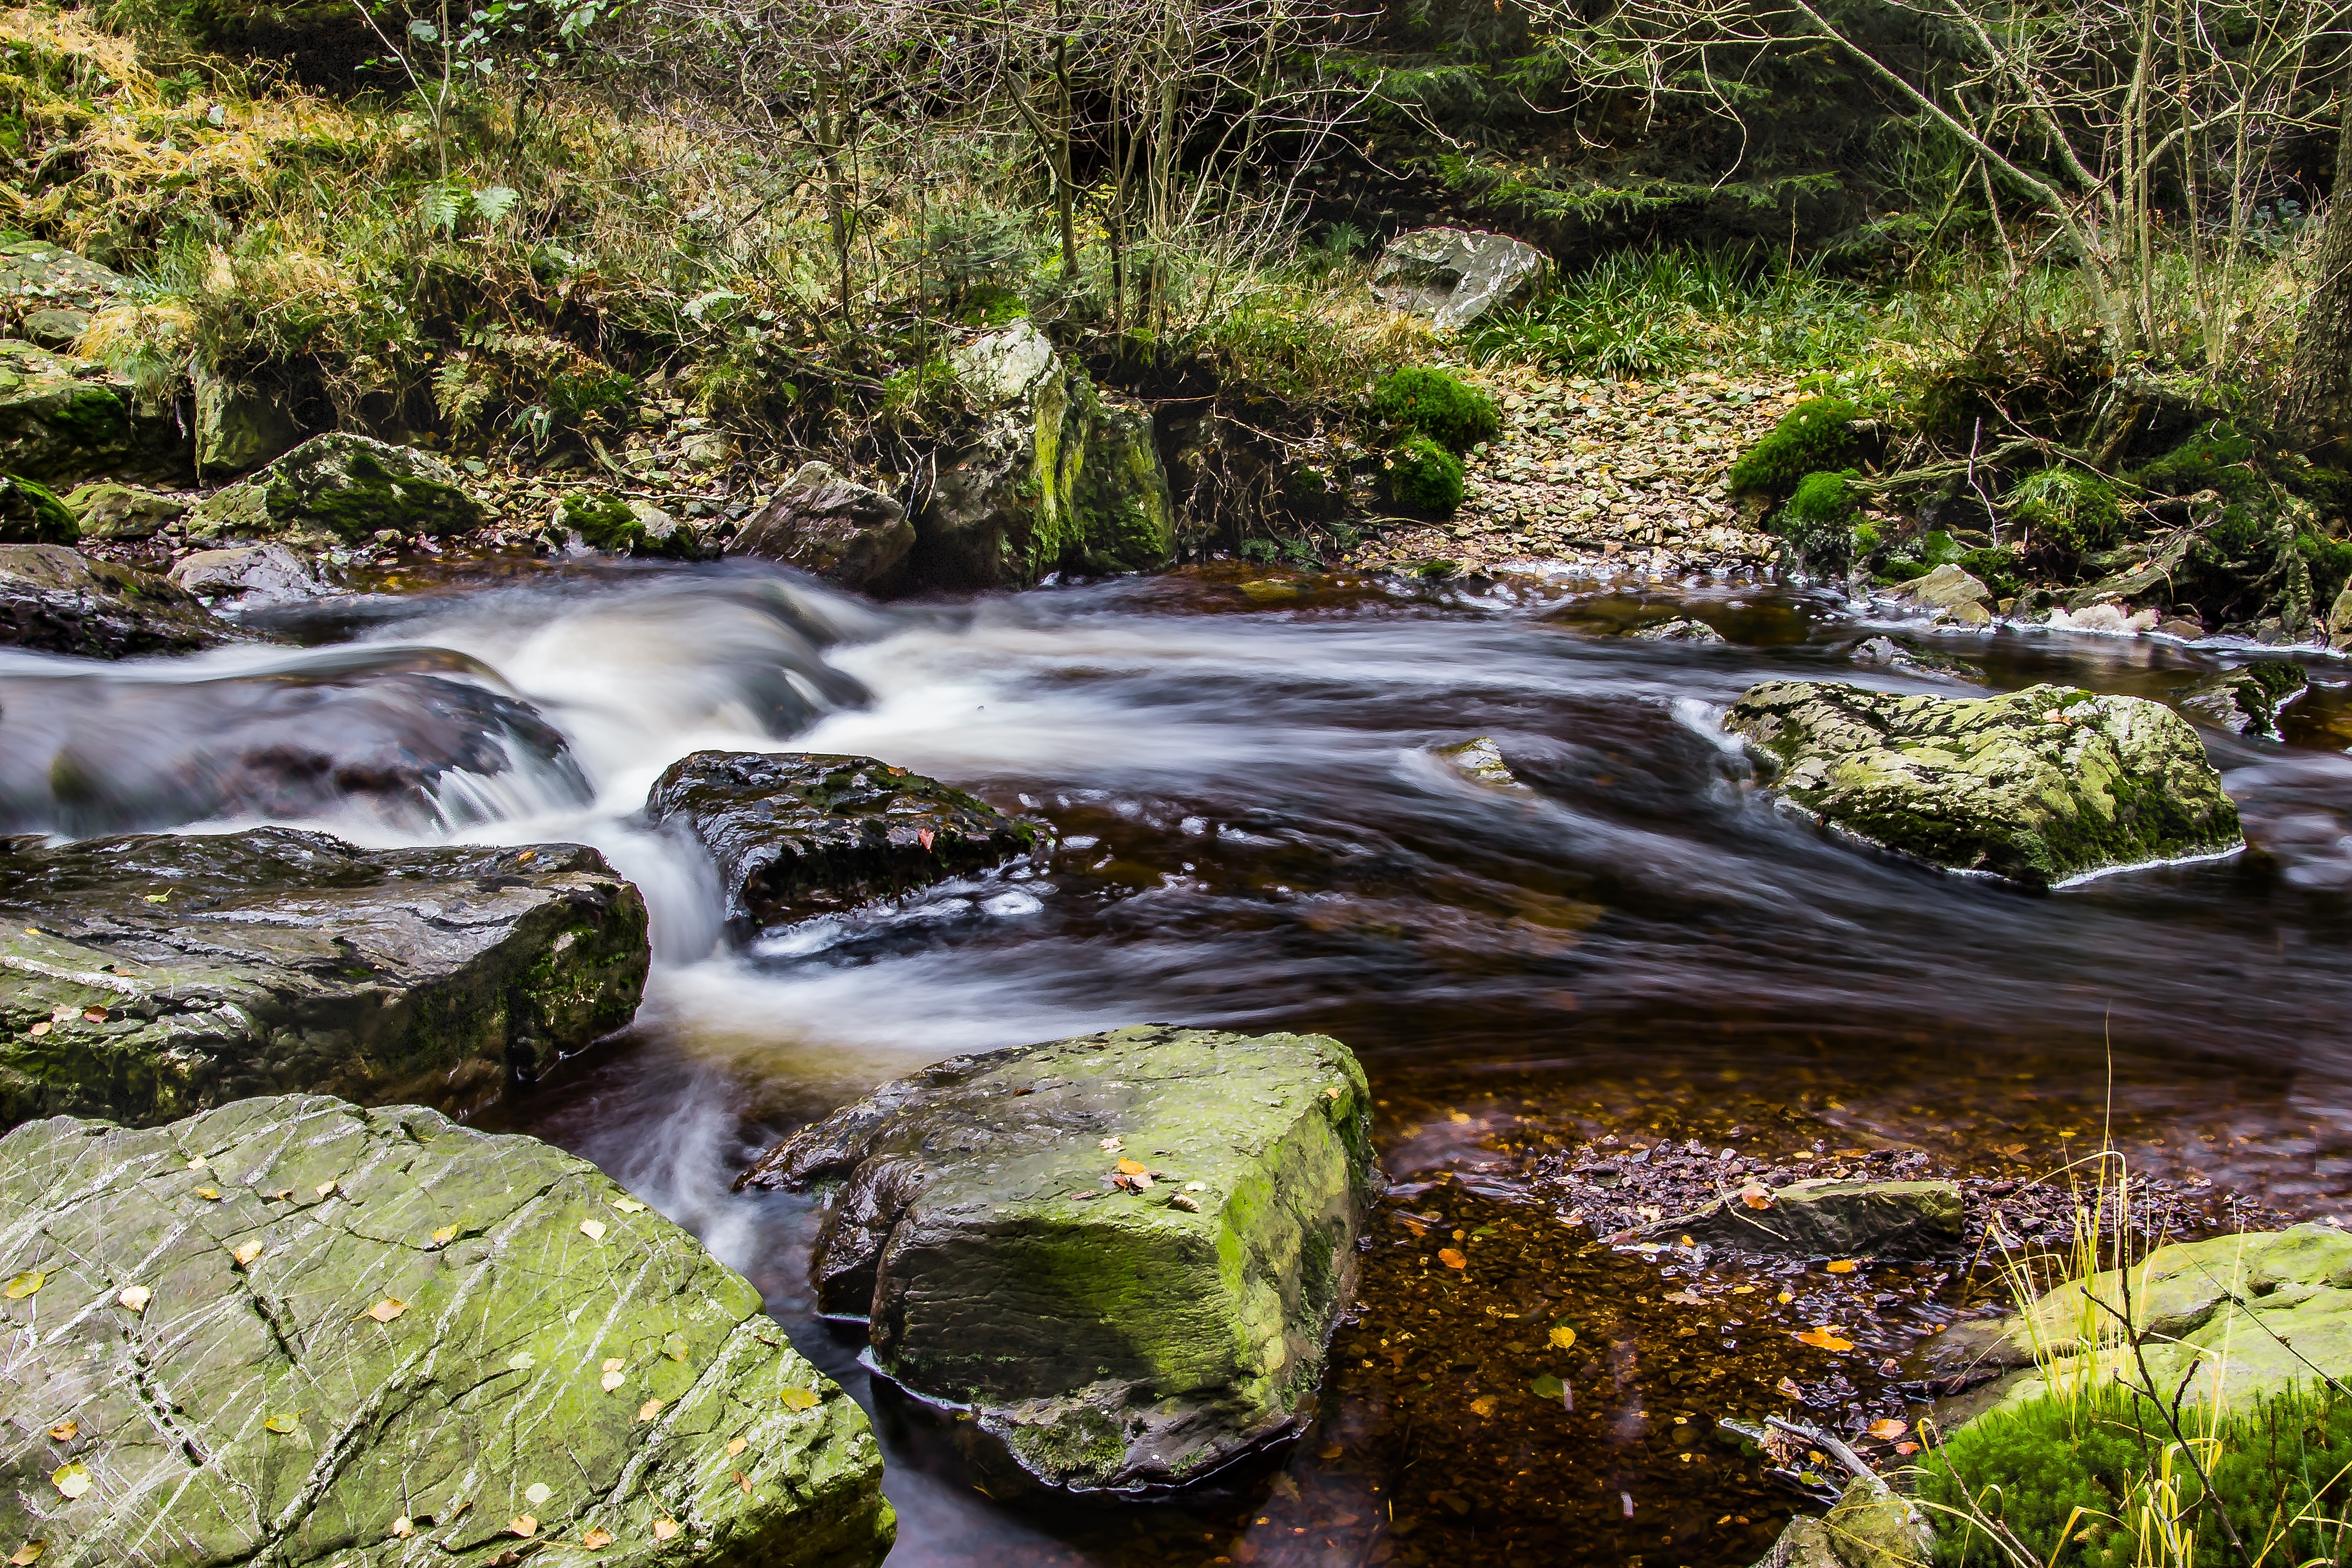
landscape, tree, water, nature, forest, rock, waterfall, creek, wilderness, leaf, river, pond, idyllic, stream, flow, splash, natural, autumn, rapid, body of water, stones, rainforest, shrubs, boulders, woodland, bach, habitat, mood, waters, water feature, watercourse, landform, water running, natural environment, geographical feature, mossy stones, river la hoegne ostbelgien